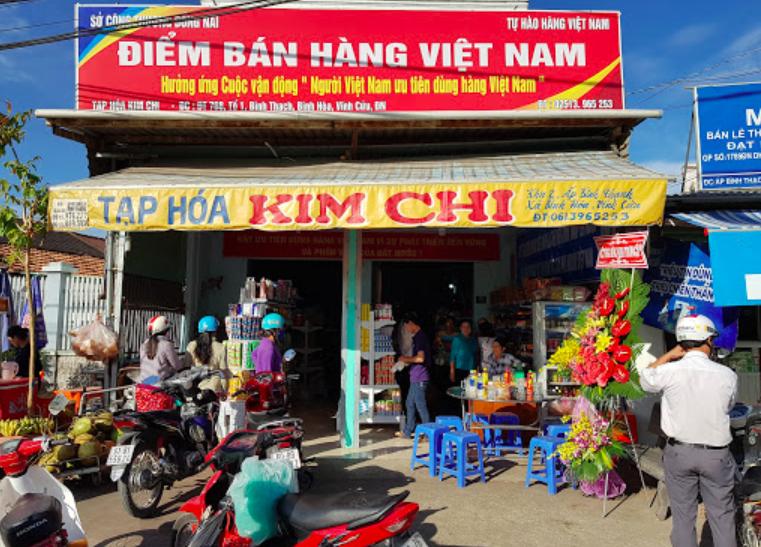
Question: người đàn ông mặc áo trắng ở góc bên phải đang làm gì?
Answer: đang cài quai nón